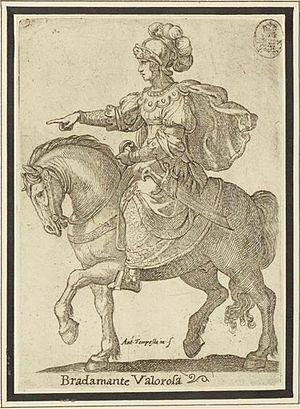
édition du Roland furieux